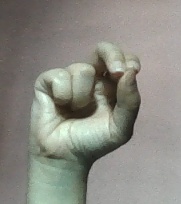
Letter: gaaf